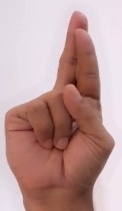
ASL sign: R